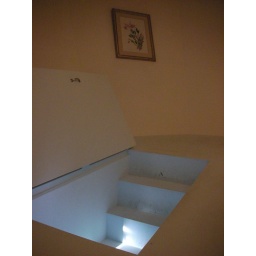
door in the floor